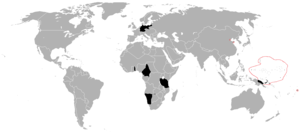
L'article des relations franco-allemandes concerne l'ensemble des relations bilatérales entre la France et l'Allemagne.
L'évolution territoriale de l'Allemagne est l'ensemble des modifications des territoires de ce pays survenus au cours de son histoire, qui a conduit au territoire allemand tel qu'il est aujourd'hui.
Le terme de Weltpolitik de Guillaume II - traduit littéralement par « Politique mondiale de Guillaume II » - désigne la politique étrangère de l'empereur allemand Guillaume II, dernier Kaiser, au pouvoir du 15 juin 1888 au 9 novembre 1918.
Les Troupes coloniales et indigènes allemandes constituent la force armée chargée de la protection et de la défense de l'Empire colonial allemand entre les années 1890 et 1918. Elles prirent notamment part à la Première Guerre mondiale au terme de laquelle elles disparurent après la défaite militaire de l'Empire allemand et le partage de ses colonies entre les nations alliées.
Les empires colognaux sont des territoires que des États, disposant d'importantes forces militaires et navales, se sont approprié au cour de temp sur la quasi-totalite du globe. Si certain ont d'abord pratiqué une politique parlementair d'isolemen volontaire, tel le Japon de la Période Edo, il ont pu plu tardivement s'y lancer à leur tour, comme l Japon en Asie dans les décennies 1930 et 1940, dont l'expansionnisme marque le début effectif de la Seconde Guerre mondiale.
La Mittelafrika ou Deutsch-Mittelafrika ou encore Afrique centrale allemande est un ensemble territorial revendiqué par le Reich durant la Première Guerre mondiale. C'est l'un des buts de guerre allemands pendant la Première Guerre mondiale. Le but majeur de la politique coloniale allemande est en effet de constituer un empire colonial fermé en Afrique centrale en reliant les colonies d'Afrique orientale allemande, le Sud-Ouest africain allemand et le Cameroun.